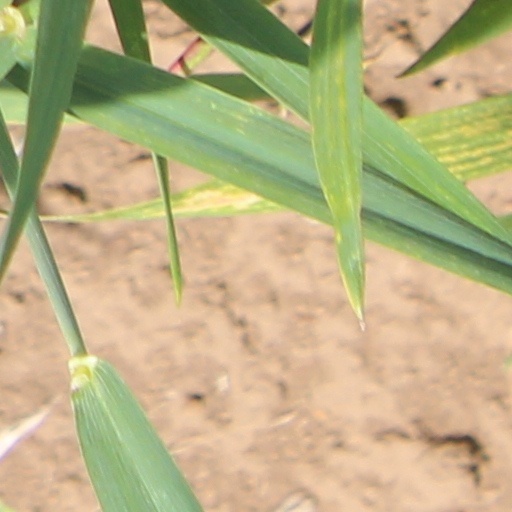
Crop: wheat